Pente

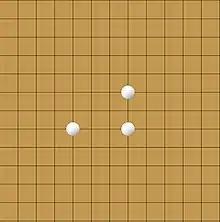
The 4x3 triangle is formed by placing three stones so that a stretch two intersects a potential line formed from two stones and two empty intersections.

The 4x3 triangle is a triangle made of three stones. Two are spaced 4 intersections wide with two empty spaces in between with a third stone placed two intersections away from one of the stones with an empty space in between. This creates two perpendicular "potential" lines. The 4x3 triangle is powerful because it allows you to form an open tria, forcing the opponent to respond, and then form a stretch tria immediately after. Eventually, when played correctly it allows you to form an H shape along with its potential for a double tria threat.